Gamal Abdel Nasser

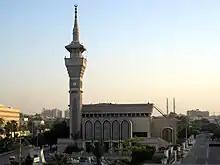
The front side of a mosque with only one minaret containing a clock.

Nasser's regional position changed unexpectedly when Yemeni officers led by Nasser supporter Abdullah al-Sallal overthrew Imam Badr of North Yemen on 27 September 1962. Al-Badr and his tribal partisans began receiving increasing support from Saudi Arabia to help reinstate the kingdom, while Nasser subsequently accepted a request by Sallal to militarily aid the new government on 30 September. Consequently, Egypt became increasingly embroiled in the drawn-out civil war, with 60,000 Egyptian soldiers deployed in North Yemen in March 1966. In August 1967, in order to make up for Egyptian losses during the Six-Day War, Nasser recalled 15,000 troops from North Yemen. As part of the Khartoum Resolution at the 1967 Arab League summit in the same month, Egypt announced that it was ready to withdraw all its soldiers from North Yemen and it did so by the end of 1967. 26,000 Egyptian soldiers were killed during the intervention. Most of Nasser's old colleagues had questioned the wisdom of continuing the war, but Amer reassured Nasser of their coming victory. Nasser later remarked in 1968 that intervention in Yemen was a "miscalculation".